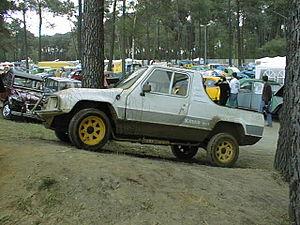
Dès son apparition en 1948, la Citroën 2 CV a inspiré les carrossiers, amateurs ou professionnels, sa plateforme se prêtant bien à la transformation. La Méhari en est un exemple, même si finalement elle est apparue au catalogue du constructeur. Certains modèles très rares sont également sortis des usines Citroën.
Le SIFTT Katar est un petit véhicule tout-terrain créé en 1985 par la Société Industrielle Française du Tout-Terrain à partir d'un châssis de Citroën 2 CV et d'un moteur de 652 cm³ de Visa. Il a été conçu dans l'Aveyron sur le site de Cransac par Jean Luc Pontaillé et Bernard Lafanechère, qui ont créé la société pour l'occasion. La production a ensuite été délocalisée en Ardèche à Villevocance.